Terry-Thomas

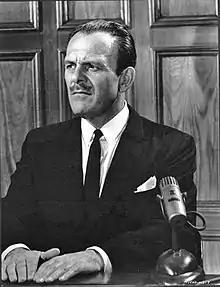
Terry-Thomas in "How to Murder Your Wife", 1965—his favourite film to make

In February 1956 Terry-Thomas appeared on "Desert Island Discs", and chose two songs from his "Technical Hitch" routine as part of his selection. Later that year he appeared in his first major film roles: Charles Boughtflower in "The Green Man", and Major Hitchcock, "a charlatan military officer on the take", in "Private's Progress", directed by the Boulting brothers. Terry-Thomas appeared in the latter film only briefly, with a total screen time of about ten minutes, but his biographer Graham McCann thought the actor "came close to stealing the show from the central character", Windrush, played by Ian Carmichael. Terry-Thomas's depiction of the character was not how he wished to play it: his desired choice was that of a "silly-ass" sergeant major, but the role was written as a strict, alcohol and prescription drug-dependent Army officer. He was initially disappointed with the role, and turned it down but, after being persuaded to accept it by his agent, he embraced its possibilities. One of his lines, delivered in his clipped upper class voice, was "You're an absolute shower", which became a catchphrase for him. The Boulting brothers were so impressed with Terry-Thomas's performance that they signed him up to a five-film deal.